Flushing Avenue station (BMT Jamaica Line)

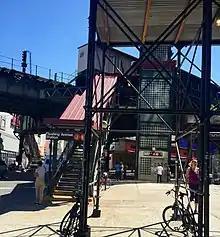
Elevator and stairs from street

This elevated station has two side platforms and three tracks. The center track is used by the J and Z trains in the peak direction weekday midday and rush hours. Both platforms have beige windscreens with red canopies supported by green frames and support columns along the entire length. The station signs are in the standard black plate with white lettering.